Bryan Bowers

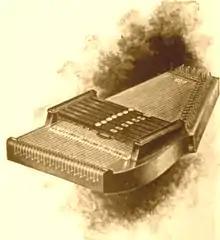
Bowers is known for performing on the autoharp.

Bowers became very popular with the audience of the comedy radio program "The Dr. Demento Show" with his 1980 recording of Mike Cross's song "The Scotsman". In 1993, Bowers was inducted into the Autoharp Hall of Fame whose membership includes Mother Maybelle Carter, Kilby Snow, and Sara Carter.